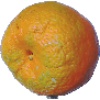
Label: Mandarine 1